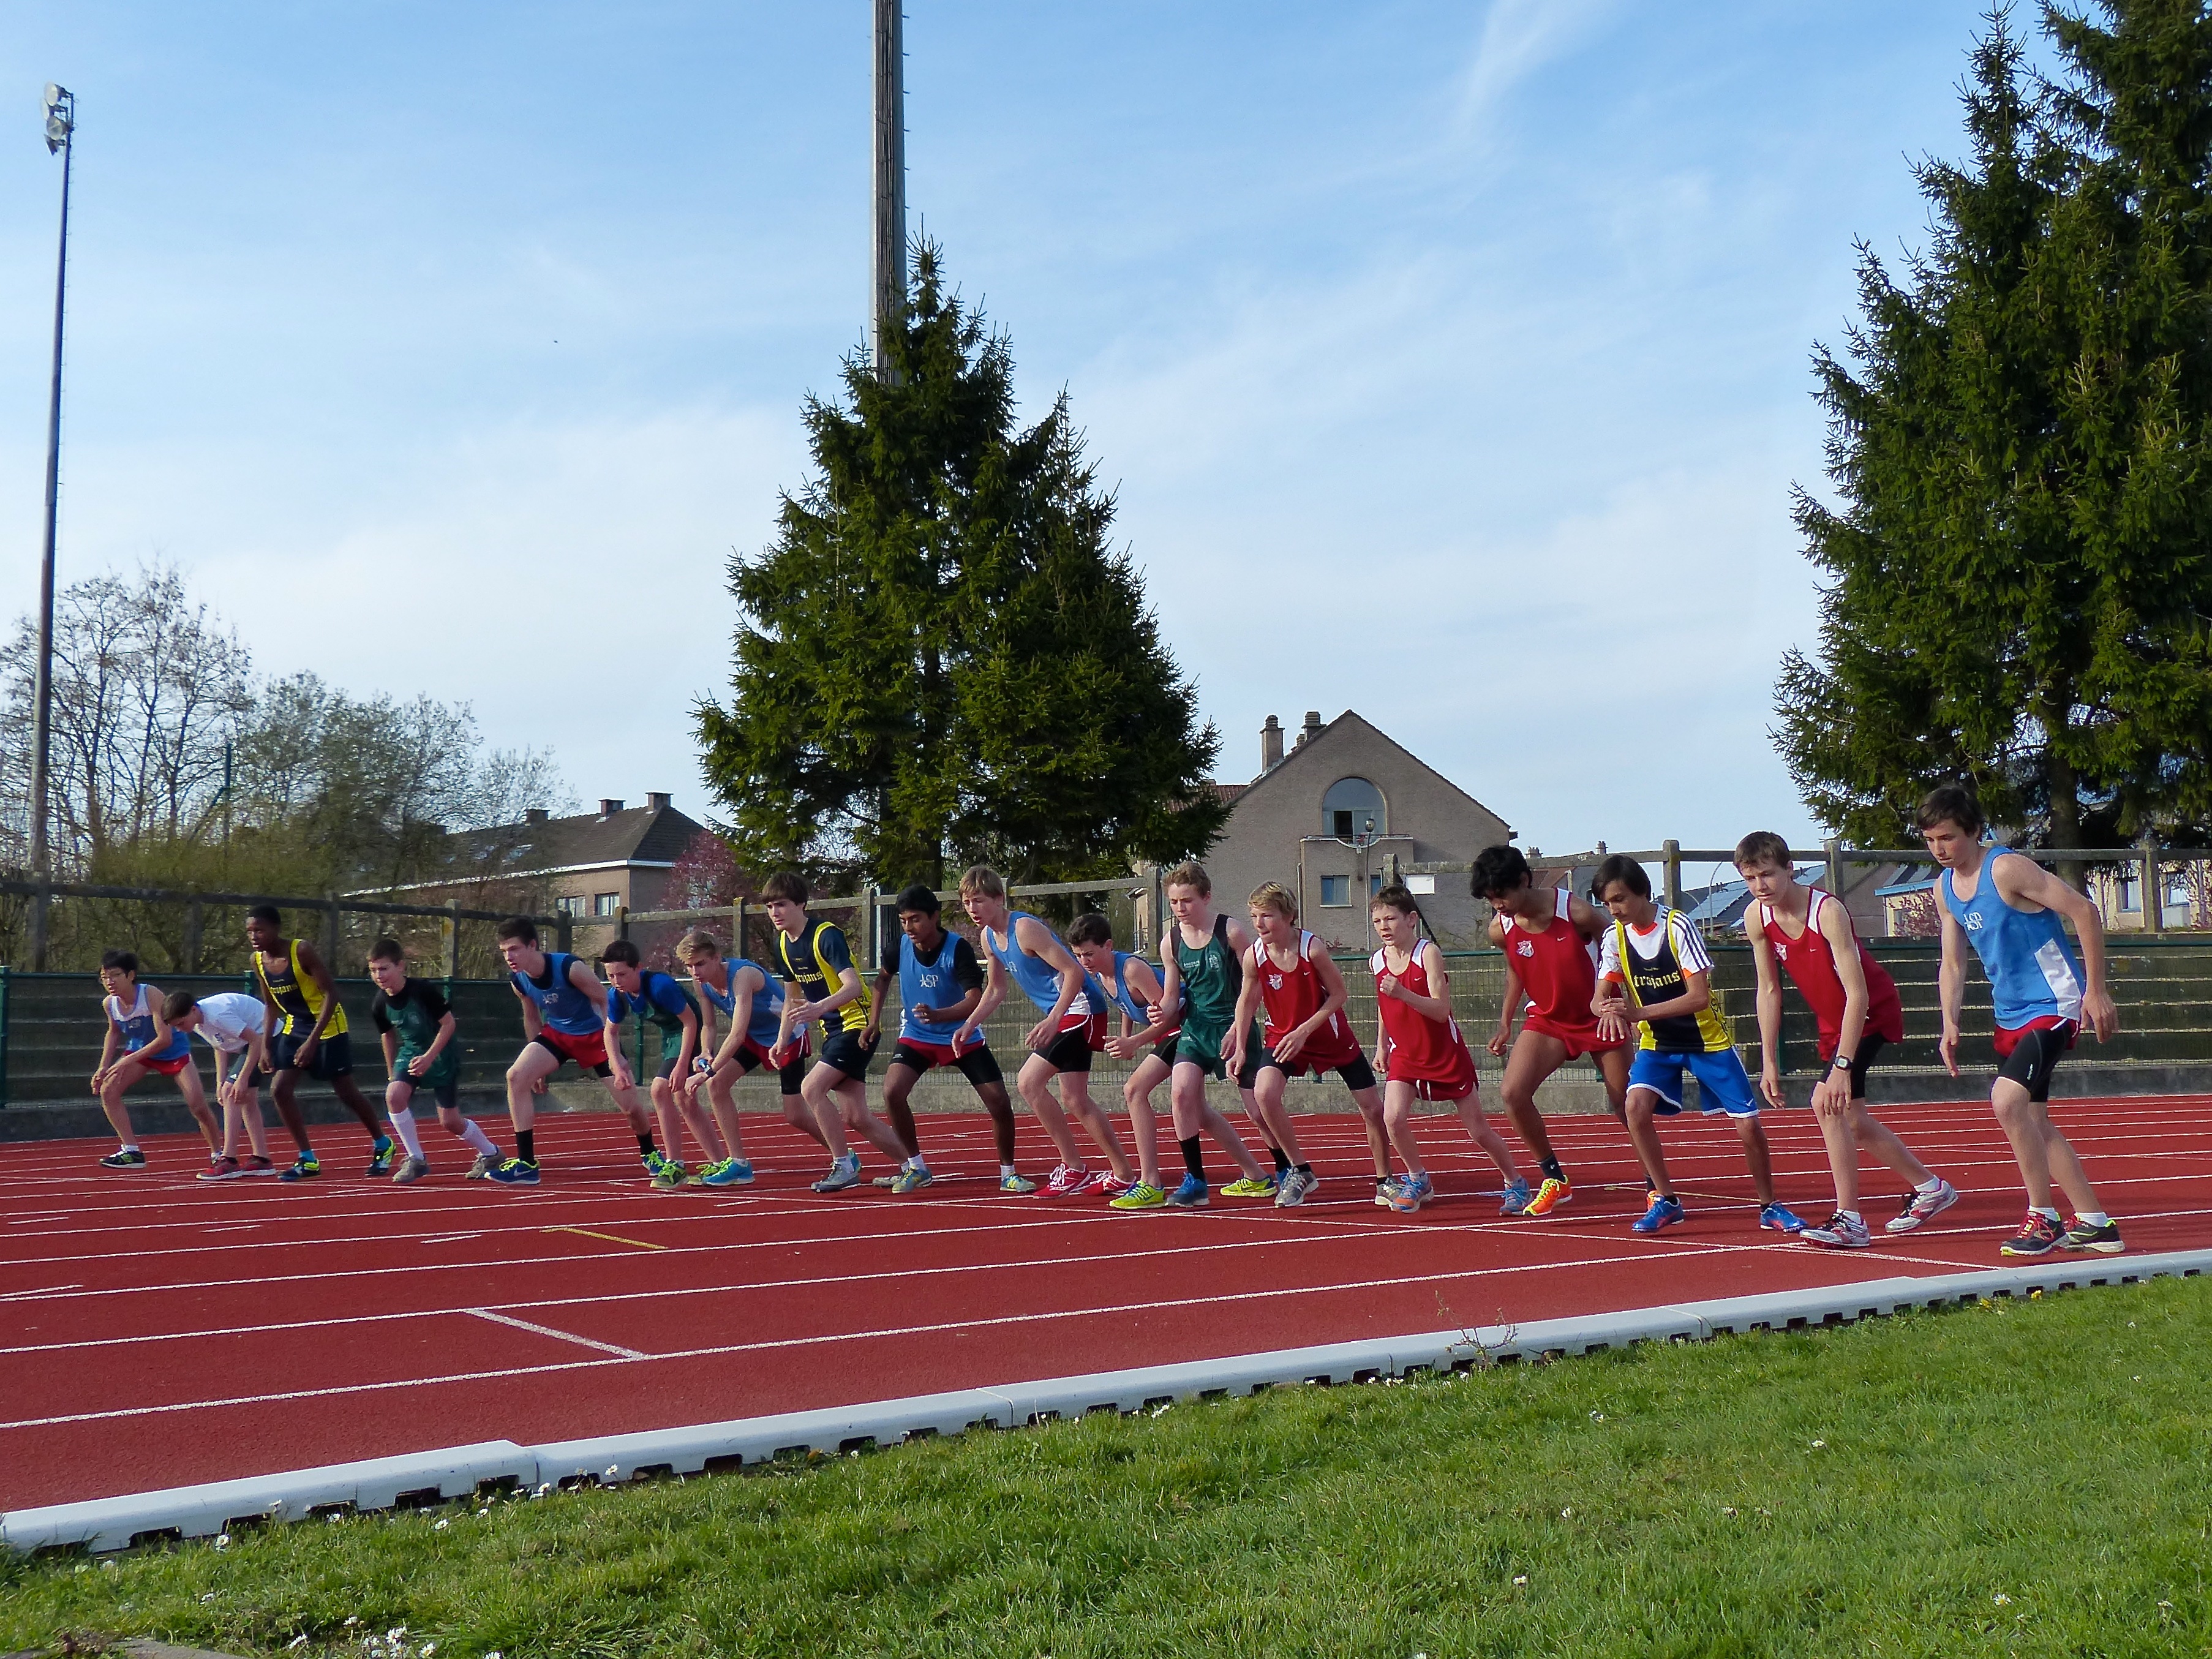
girl, track, sport, boy, running, run, jumping, runner, belgium, race, competition, team, sports, endurance, highschool, athletics, meet, waterloo, sprint, trackfield, trackandfield, physical exercise, human action, track and field athletics, middle distance running